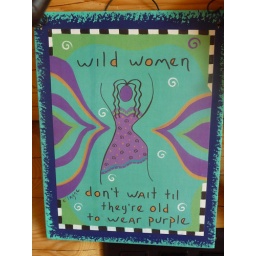
A great sign in the fabulous Matanuska Lodge our bed and breakfast in the Matanuska Valley, Alaska